Park Rankin

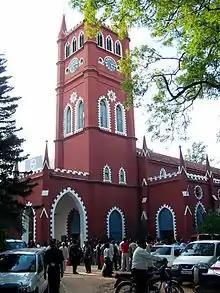
St. Andrew's Church, Bangalore where Rankin and his colleague C. Arangaden served as Presbyters during 1960/1961.

Rankin was General Secretary of the Bible Society of India for a year during 1959-1960 till a successor was selected and appointed. When the Bible Society of India Trust Association chose the rural Pastor, A. E. Inbanathan as the next General Secretary, Rankin continued to be in Bangalore and served as Deputy General Secretary of the Bible Society of India to help the new General Secretary get acquainted with the knowledge required to take forward the work of the Bible Society of India. It was during Rankin's incumbency that the foundation for the Translations Department was laid resulting in the appointment of Chrysostom Arangaden as Associate General Secretary (Translations).